Swifties

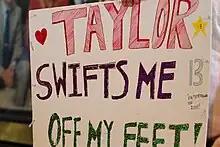
A fan poster by a Swiftie

Taylor Swift began writing, recording and releasing country music in 2006. Before releasing her debut single, "Tim McGraw" (2006), Swift had been using social networking websites. She was one of the first country artists to use the Internet as a marketing tool for her music, predominantly promoting herself on Myspace and connecting with listeners who liked her music when it played on radio. She created her MySpace account on August 31, 2005, a day before her then-label, Big Machine Records, was inaugurated. Swift's songs on MySpace collected more than 45 million listens, which Scott Borchetta, the label CEO, provided to "skeptical" country radio programmers to convince them of existing fans for Swift's songs.